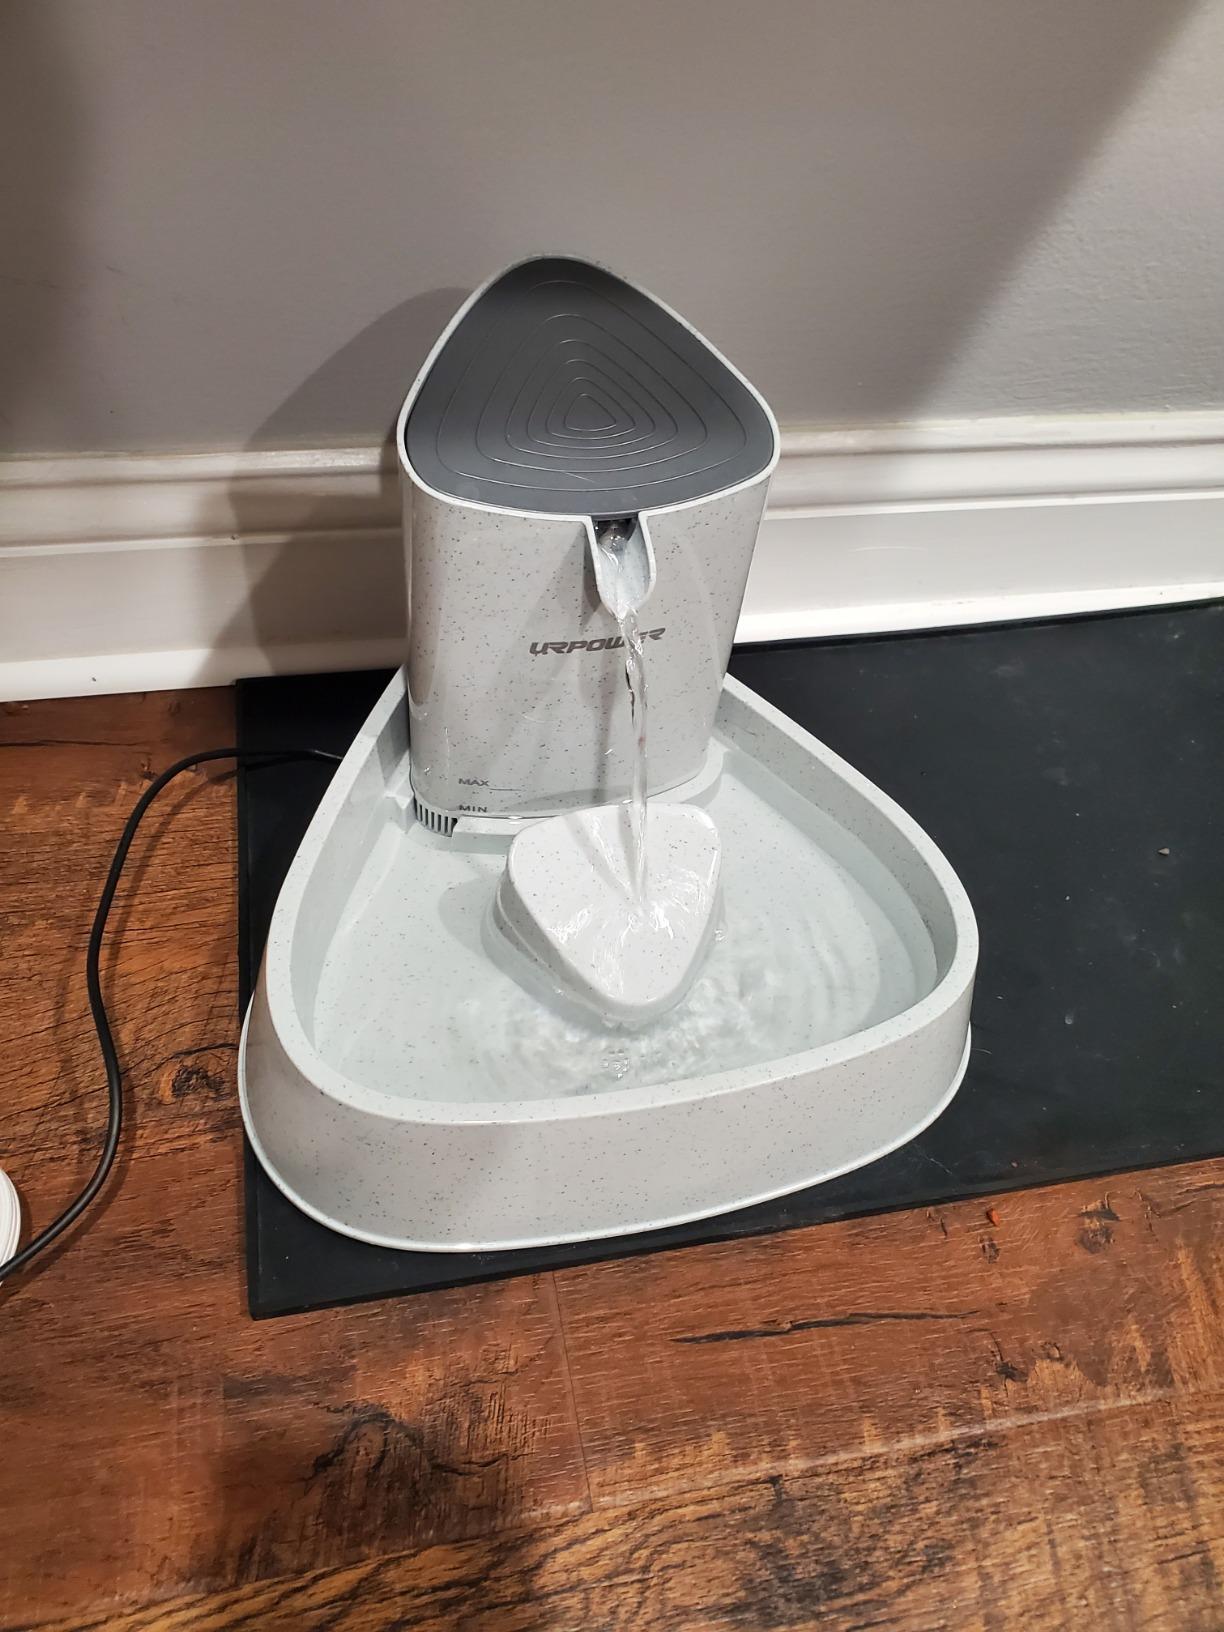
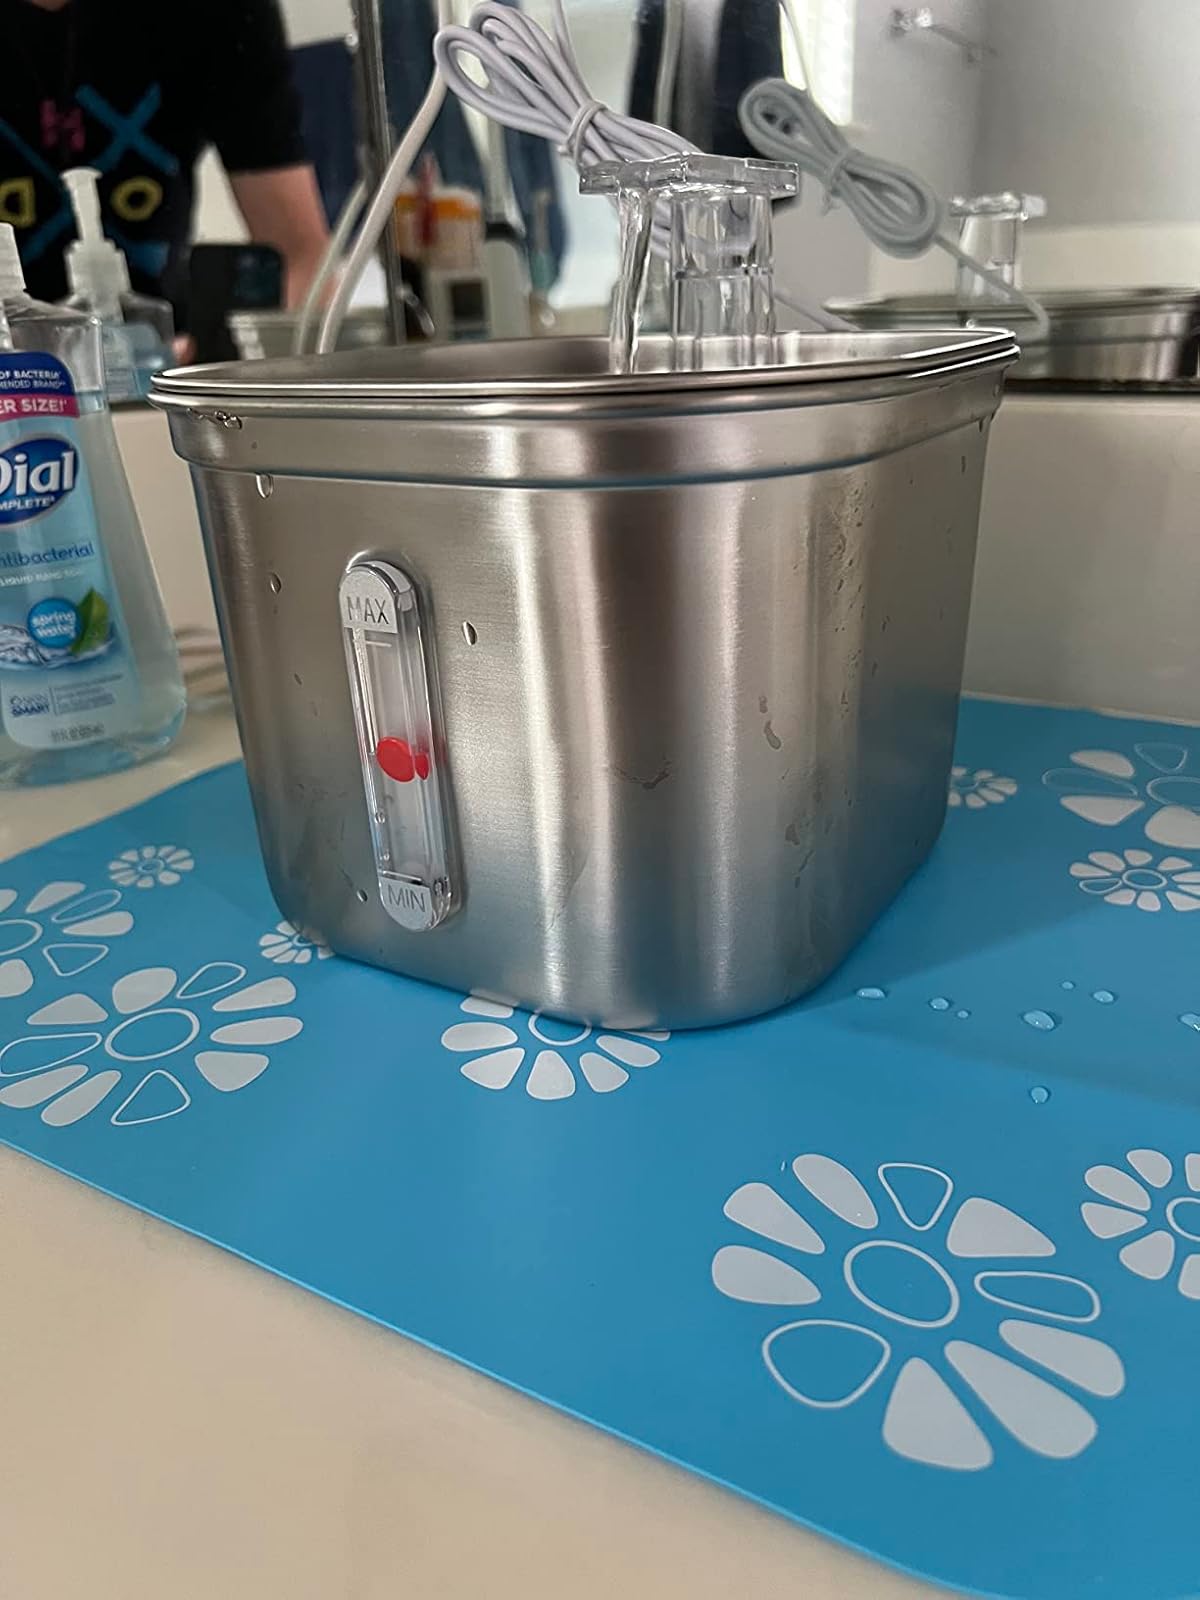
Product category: items_bowl
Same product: no